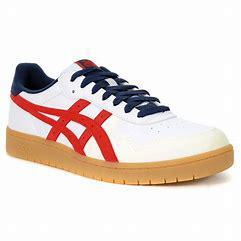
Brand: Asics
Model: 100